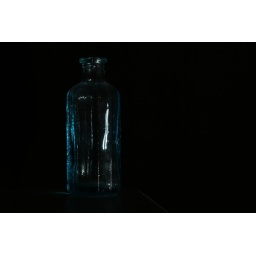
A blue glass bottle I found in my room.